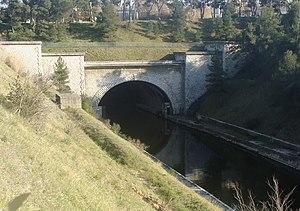
L'entrée nord du tunnel du Rove, sur la commune de Marignane (Bouches-du-Rhône)
Le tunnel du Rove est un tunnel-canal maritime percé sous la chaîne de l'Estaque, qui fait communiquer le nord de la rade de Marseille avec l'étang de Berre. Achevé en 1926, il est l'ouvrage d'art principal du canal de Marseille au Rhône, mais, obstrué par un éboulement, il est hors service depuis 1963.